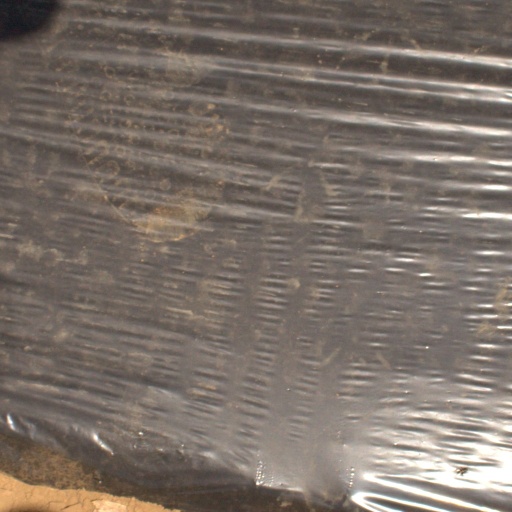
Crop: Jerusalem artichoke